Todd Graves (attorney)

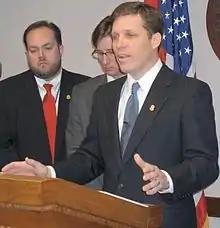
Graves resigns as US Attorney

In January 2006, Graves was asked to step down from his job by Michael A. Battle (R), then director of the Justice department's Executive Office for U.S. Attorneys. This was not made public. Graves had clashed with the Department of Justice's civil rights division over a federal lawsuit involving Missouri's voter rolls. The department was pushing for a lawsuit against Missouri, accusing the state of failing to eliminate ineligible people from voter rolls. Graves refused to sign off on the lawsuit, which was subsequently authorized by Graves' successor, Bradley Schlozman (R). In April 2007, a federal judge dismissed the lawsuit. Graves publicly revealed that he had been asked to resign in May 2007.